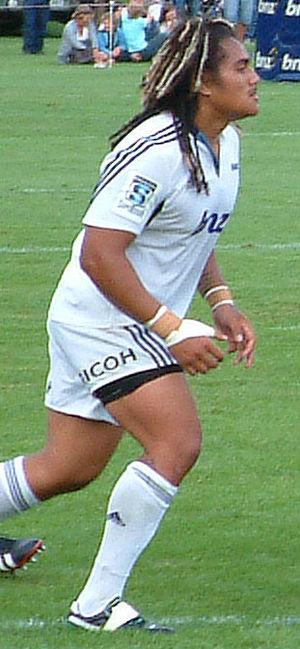
Ofa Tu'ungafasi est un international néo-zélandais de rugby à XV, né le 19 avril 1992 à Nukuʻalofa au Tonga. Pilier, il évolue avec la franchise de Super Rugby des Blues.